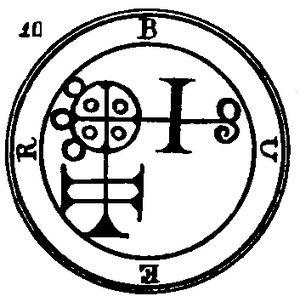
Le sceau de Buer